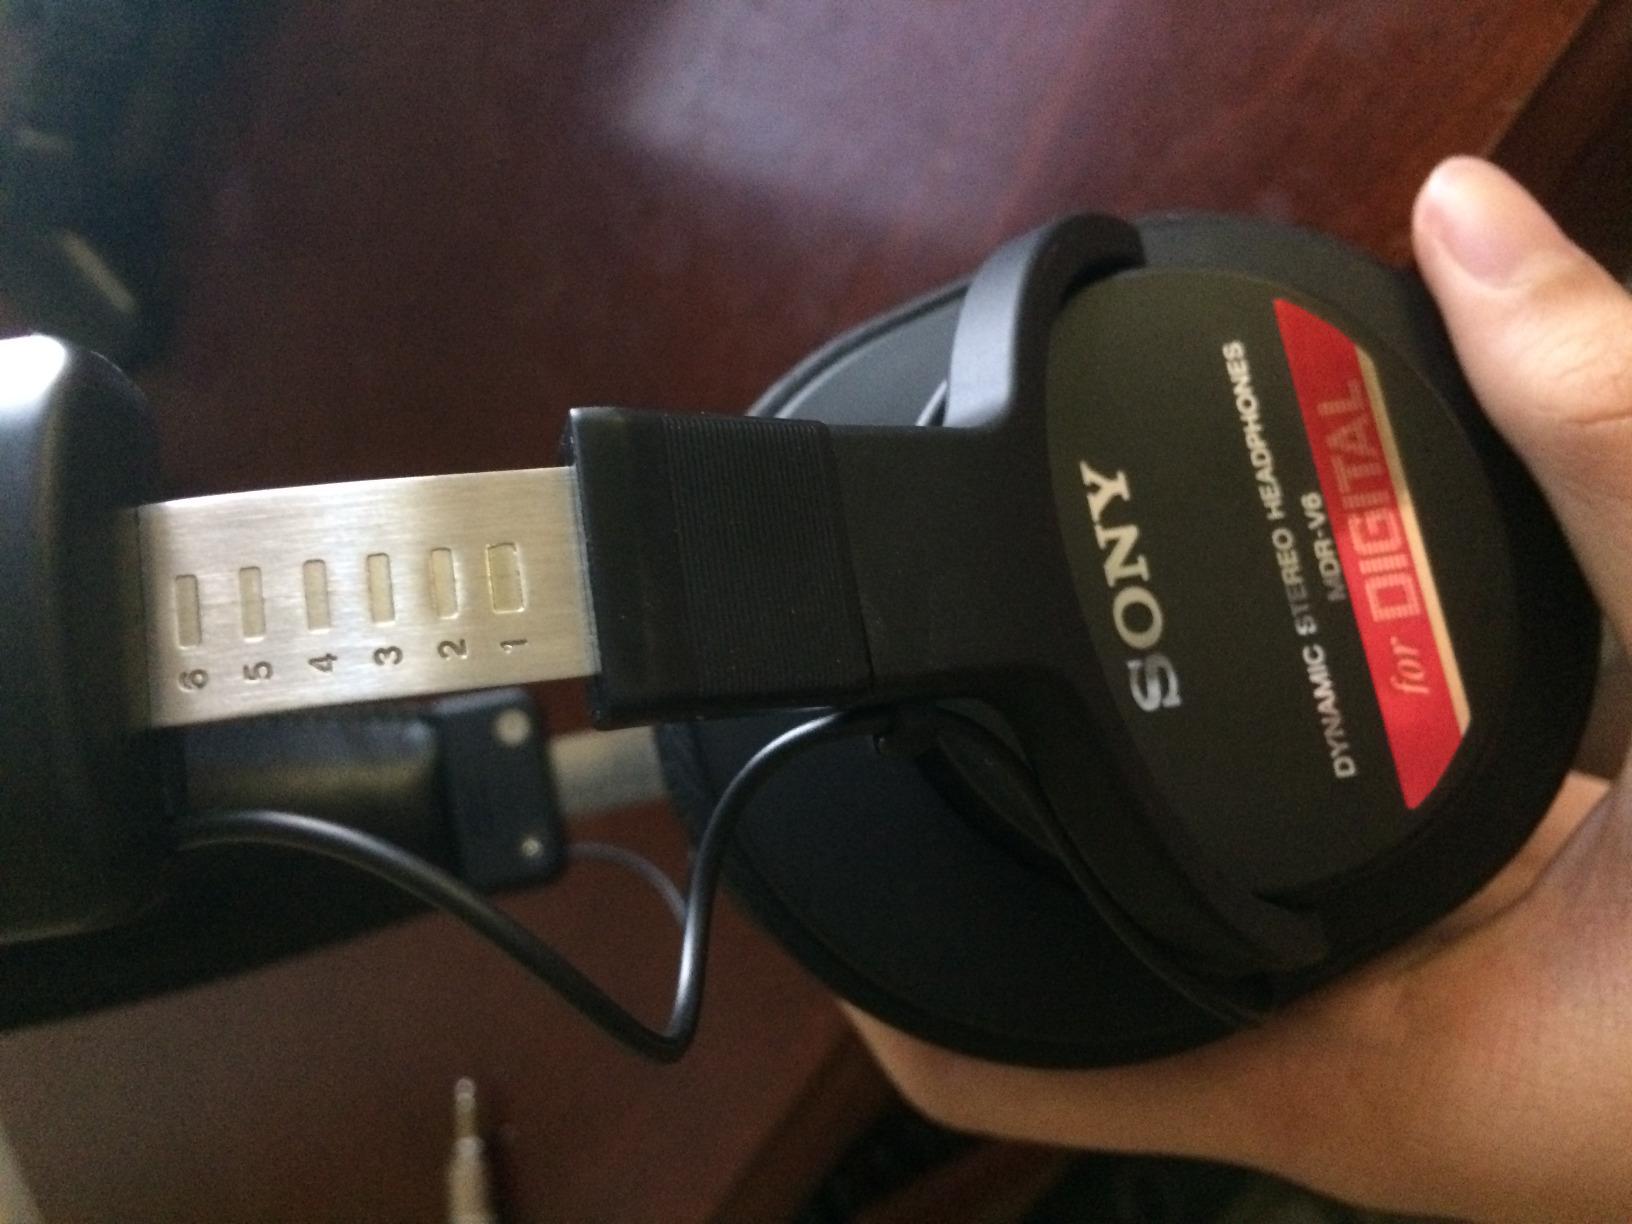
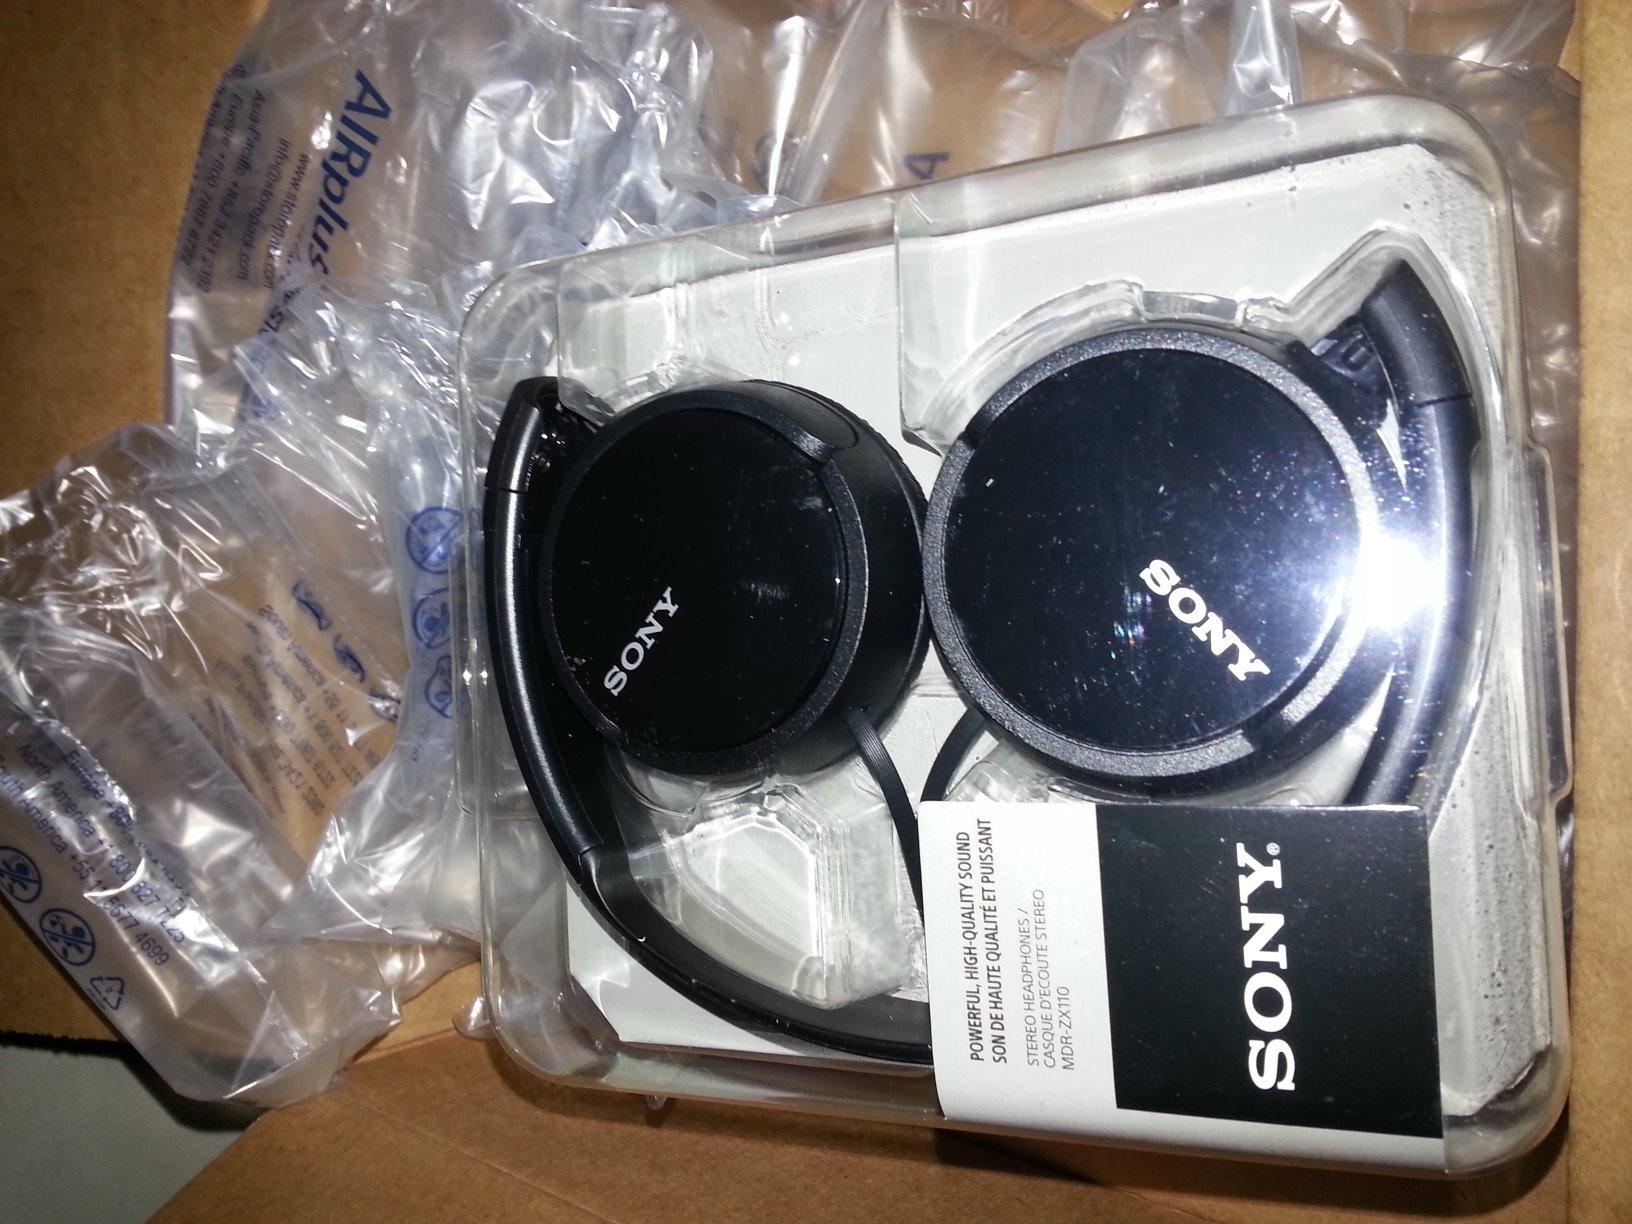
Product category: headphones
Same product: no